Antonigade 9

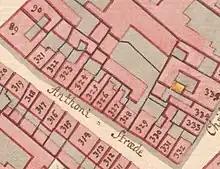
No. 324 and No. 325 seen on a detail from Christian Gedde's map of St. Ann's West Quarter, 1757

The site was formerly part of two properties, listed in Copenhagen's first cadastre of 1689 as No. 262 and No. 263 in Købmager Quarter. The two properties were listed in the new cadastre of 1756 as No. 324 and No. 325 in Købmager Quarter and were both owned by shoemaker Johan Jacob Elvig at that time.